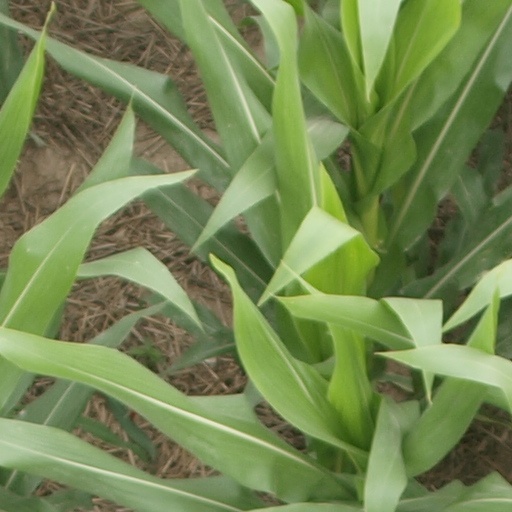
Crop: maize; corn